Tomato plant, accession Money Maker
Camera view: tilt-top (135 deg); turntable rotation: 210 degrees
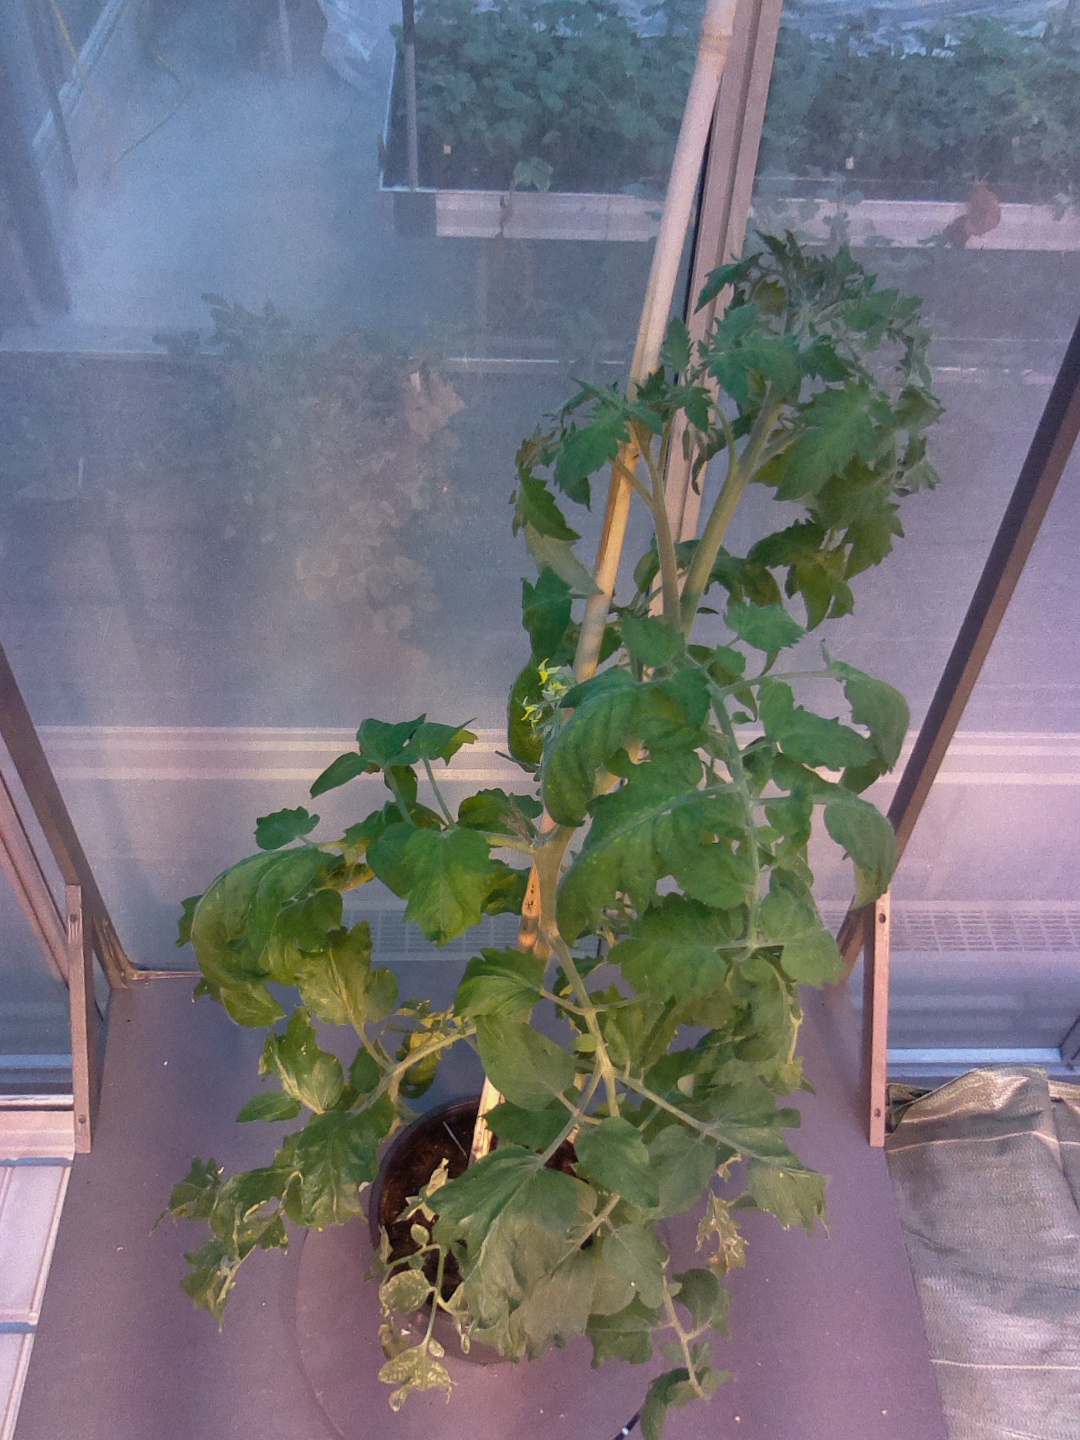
BBCH growth stage 65: Full flowering, 50%-60% of flowers open, first petals falling